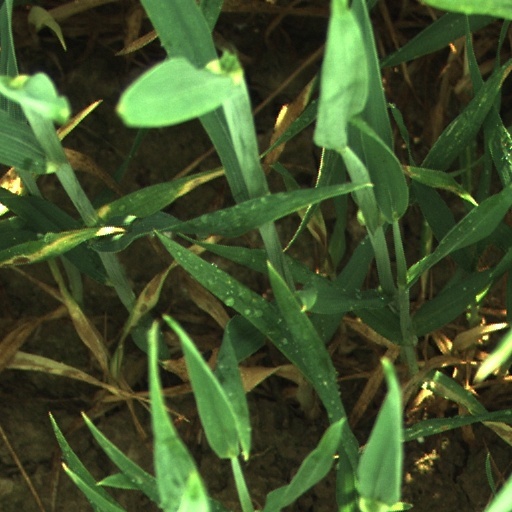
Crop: wheat